Balak (parashah)

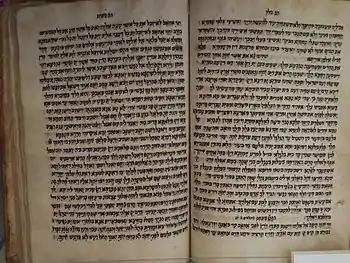
Handwritten manuscript opened to the haftarah of Balak (Yemen, 19th century)

Noting that the story of Baal Peor in Numbers 25 shifts abruptly from "Moabite" women to the "Midianite" princess Cozbi, Frymer-Kensky suggested that the story may originally have been about Midianite women, whom Moses held responsible in Numbers 31:15–16. Frymer-Kensky suggested that "Moabite women" appear in Numbers 25 as an artistic device to create a symmetrical antithesis to the positive image of Ruth.